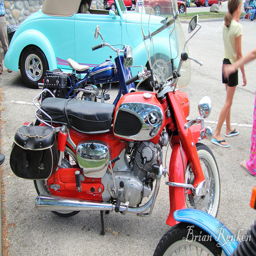
A red motorcycle parked next to a blue VW bug.
a red motorbike parked on the street near a blue car
Motorcycle parked next to other motorcycles and cars.
A red motorcycle near a small turquoise car.
The blue car is parked beside of the red motorcycle.